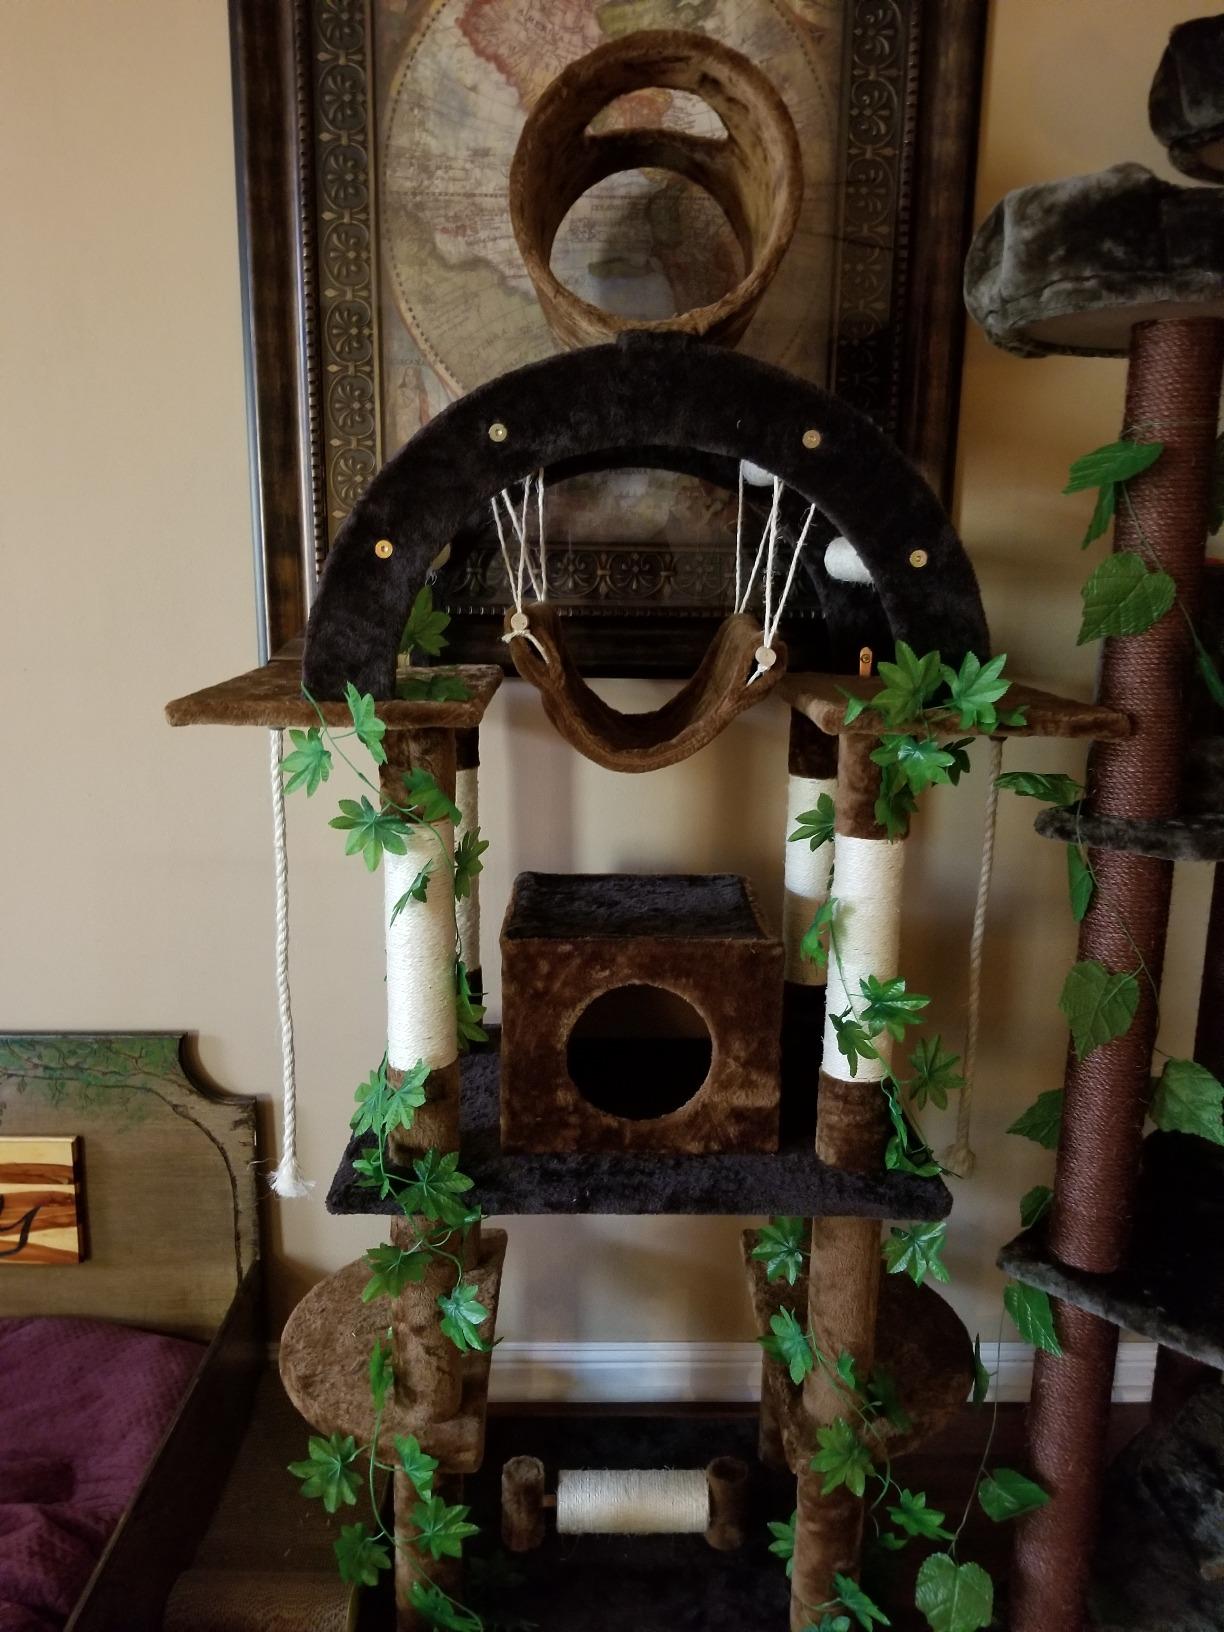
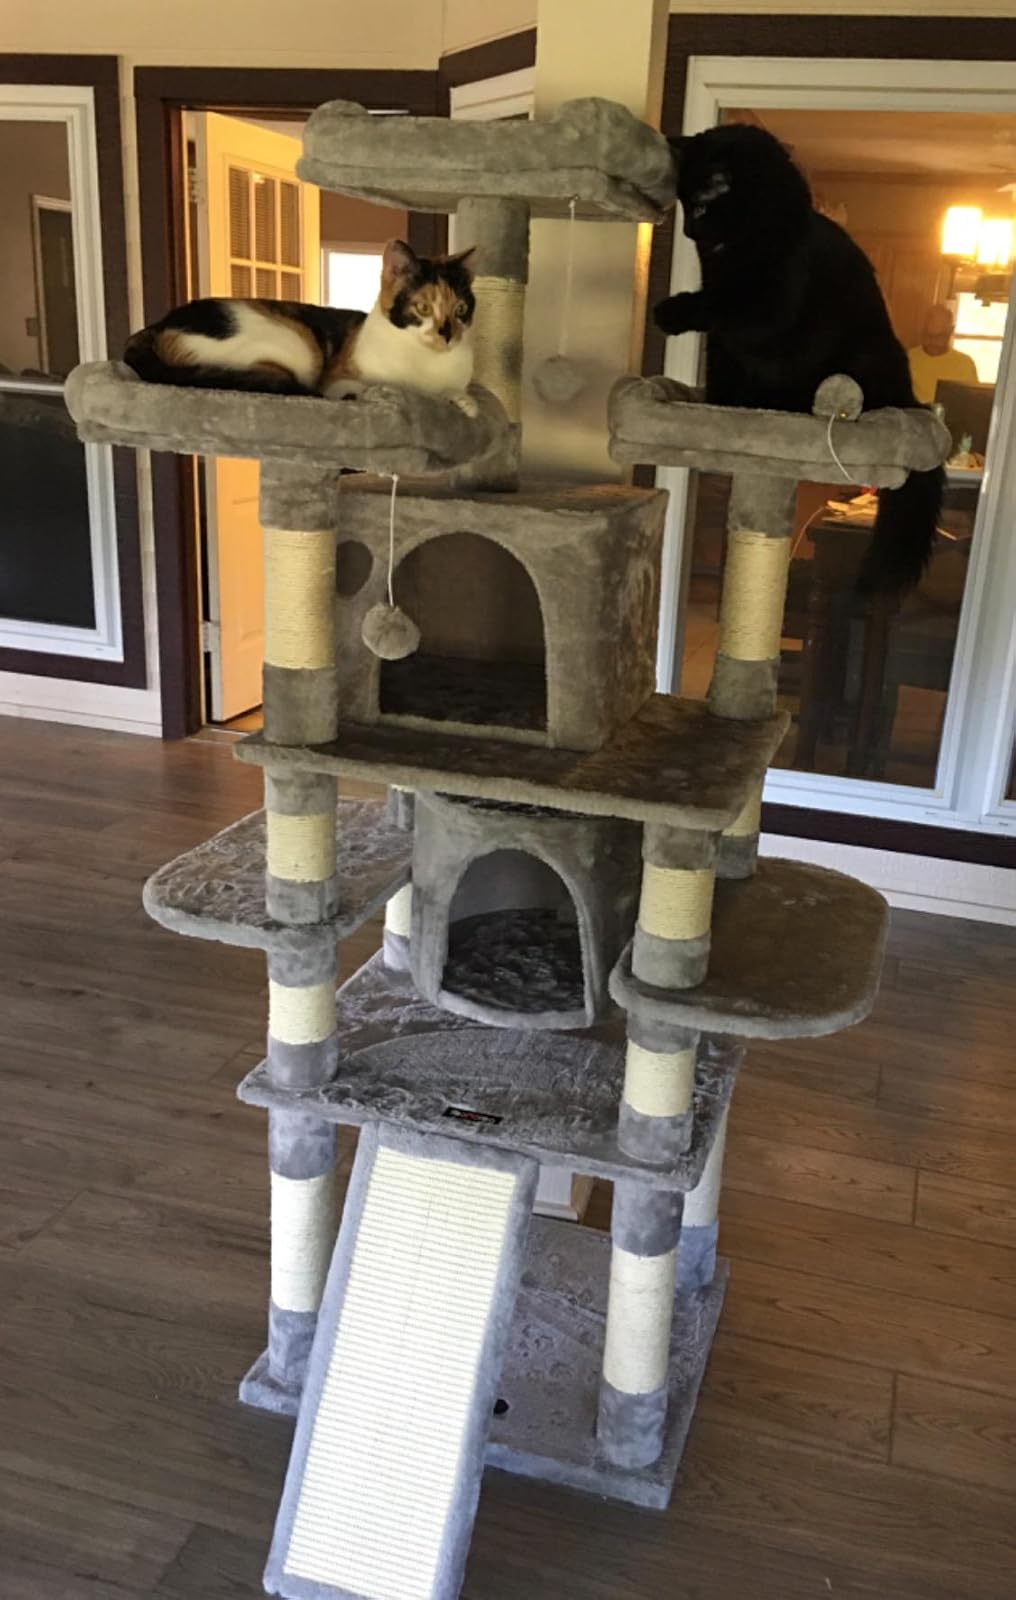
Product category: items_cat tree
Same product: no